William Ewart Gladstone

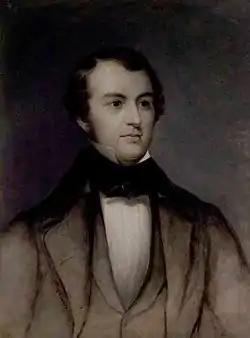
Gladstone , painted by William Cubley

His last public statement was dictated to his daughter Helen in reply to receiving the Vice-Chancellor of the University of Oxford's "sorrow and affection": "There is no expression of Christian sympathy that I value more than that of the ancient University of Oxford, the God-fearing and God-sustaining University of Oxford. I served her perhaps mistakenly, but to the best of my ability. My most earnest prayers are hers to the uttermost and to the last". He left the house for the last time on 9 April. After 18 April he did not come down to the ground floor but still came out of bed to lie on the sofa. The Bishop of St Andrews, Dunkeld and Dunblane George Wilkinson recorded when he ministered to him along with Stephen Gladstone: Shall I ever forget the last Friday in Passion Week, when I gave him the last Holy Communion that I was allowed to administer to him? It was early in the morning. He was obliged to be in bed, and he was ordered to remain there, but the time had come for the confession of sin and the receiving of absolution. Out of his bed he came. Alone he knelt in the presence of his God till the absolution has been spoken, and the sacred elements received.